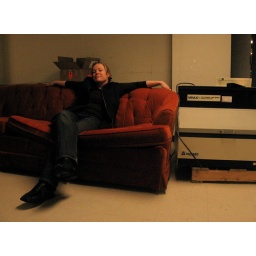
Katja and I found a throwaway orange plush couch in the basement of the neighboring building. Irresistible.